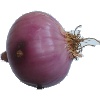
Label: Onion Red Peeled 1